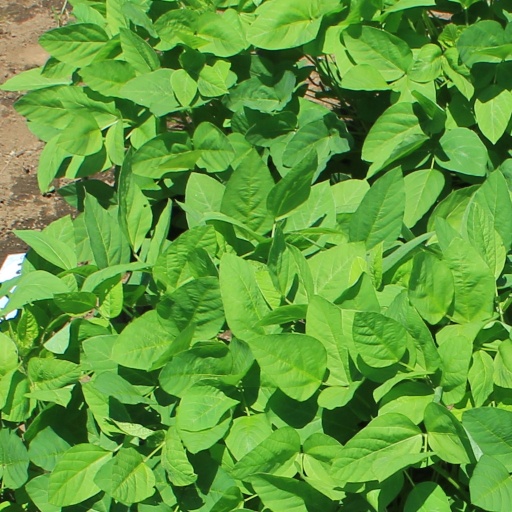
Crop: soybean